Art car

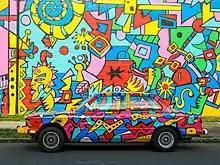

An art car community began to cohere in the 1990s, inspired by movies and books with a wide underground following, and the development of innovative art display venues such as Burning Man. One of the main forces behind this is filmmaker and art car artist Harrod Blank, who created the art car documentaries "Wild Wheels" (1992), "Driving The Dream" (1998) and "Automorphosis" (2009). He also published two books "Wild Wheels" (1993, 2001) and "Art Cars: the cars, the artists, the obsession, the craft" (2002, 2007, 2012). Blank also co-founded ArtCar Fest with Philo Northrup in the San Francisco Bay Area. It was the United States' second largest art car festival.